Jay Johnstone

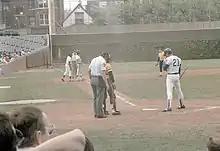
Johnstone (21) batting for the Cubs in 1983

As an Angel, Johnstone preserved Clyde Wright's no-hitter against the Athletics in the seventh inning by catching a Reggie Jackson fly ball, 400 feet from home plate, in straightaway center field, just in front of the outfield wall (July 3, 1970). After a campaign in which he batted .238 with 39 runs batted in (RBI) and 11 home runs, Johnstone was traded along with Tom Egan and Tom Bradley from the Angels to the White Sox for Ken Berry, Syd O'Brien, and Billy Wynne, on November 30, 1970.